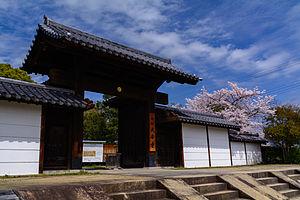
Le Daian-ji, fondé durant la période Asuka est un des sept grands temples de Nara au Japon.